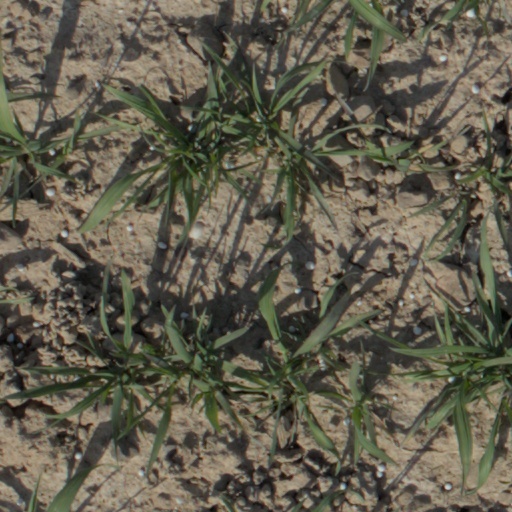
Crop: wheat